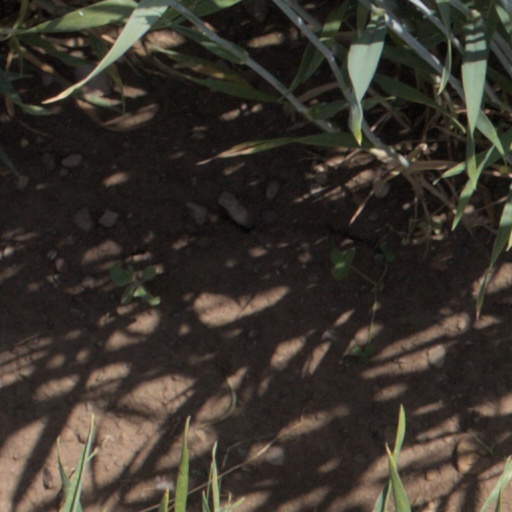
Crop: wheat